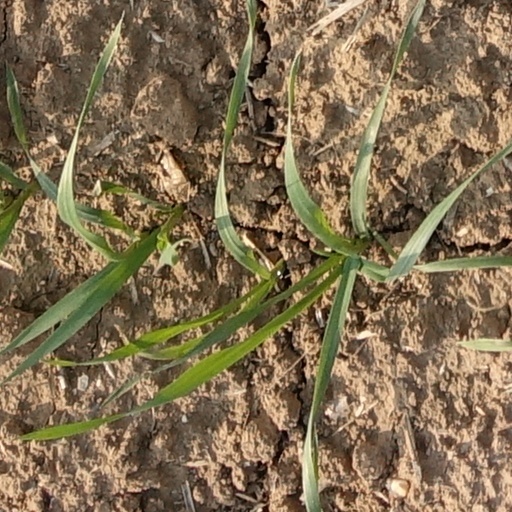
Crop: wheat